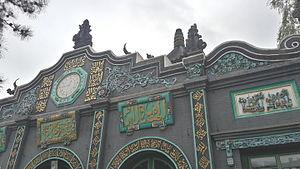
Façade intérieure comportant une horloge de la Grande mosquée de Hohhot, capitale de Mongolie-Intérieure, en République populaire de Chine.
Les Hui sont un groupe ethnico-culturel de Chine qui en constitue l'une des 56 nationalités. Ils vivent principalement dans la région autonome hui du Ningxia, mongole de Mongolie-Intérieure et les proches provinces du Gansu, Qinghai et Shaanxi, mais on en trouve des communautés dans toute la Chine. Ils sont à l'origine d'un art martial traditionnel qu'est le Cha quan. Les populations classées dans les Hui dans le sud de la Chine parlent des langues austronésiennes.
Cette liste regroupe les principaux sites historiques et culturels majeurs protégés au niveau national par l'administration d'état chargée du patrimoine culturel en Chine pour la région autonome de Mongolie-Intérieure. Actuellement, elle ne reprend que les cinq premières listes. Une sixième et une septième liste ont été publiées en 2006 et en 2013 avec de nombreux sites supplémentaires.